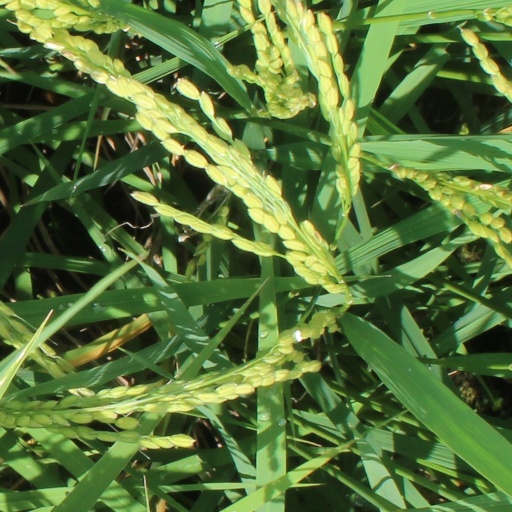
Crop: rice